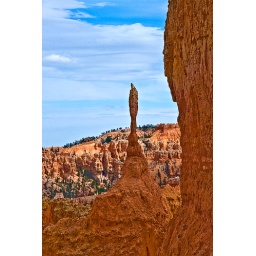
Needle in the sky 2 bryce canyon